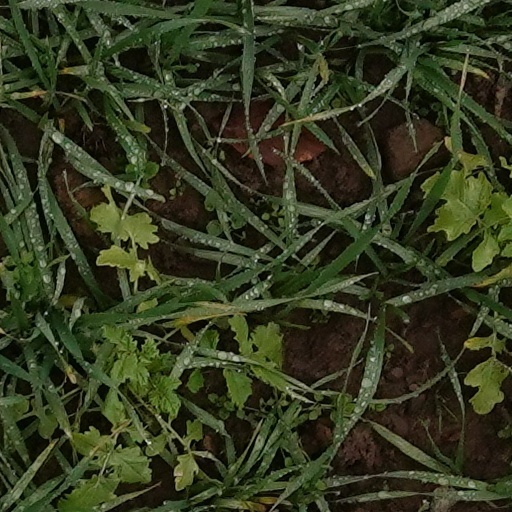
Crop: wheat